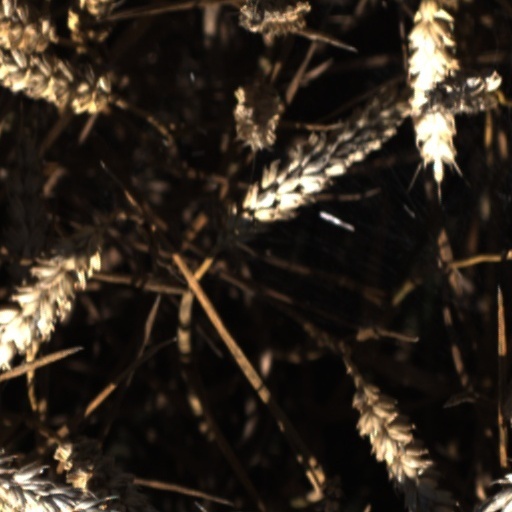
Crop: wheat